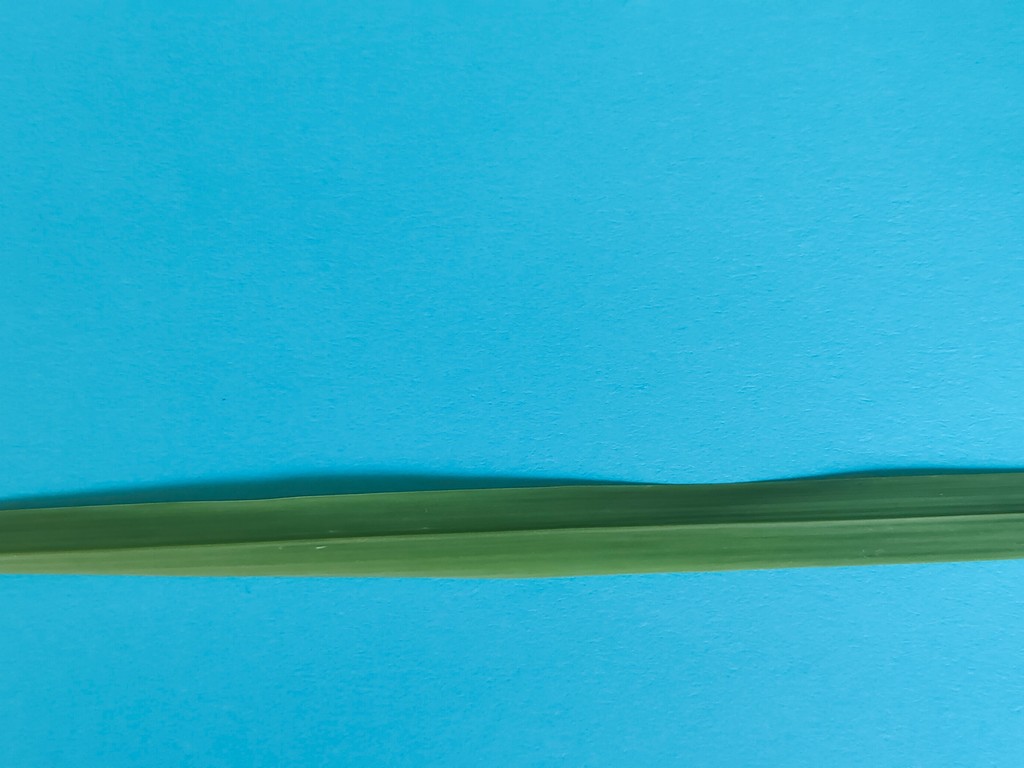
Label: Healthy